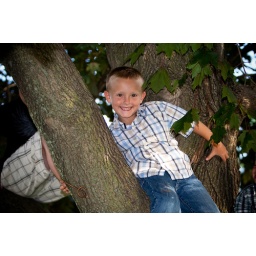
Jake and the boys in the tree. These are from the party at my sisters house after her wedding.